Ttaetgol Village

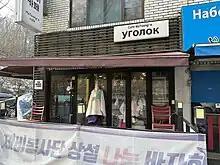
Ugolok (2023)

In 2014, the district and city governments began devoting more attention to developing support institutions for Koryo-saram in the area. With help from the South Korean National Assembly, they secured over 1 billion won for various programs. The city established offices specifically to assist foreign residents. They also constructed a three-floored Koryo-saram community center that opened on October 10, 2015. The community center includes an exhibition and conference space in the basement, a Korean language education and counseling center on the first floor, and a youth study room and after-school programs on the second floor.